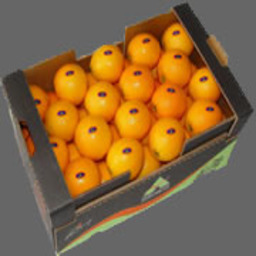
Label: Orange